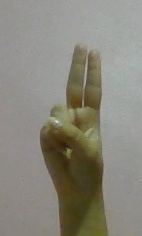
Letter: taa